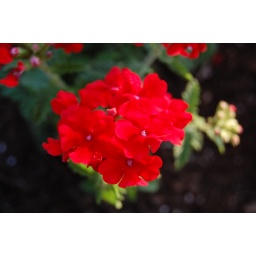
beautiful red flower in my sister garden.